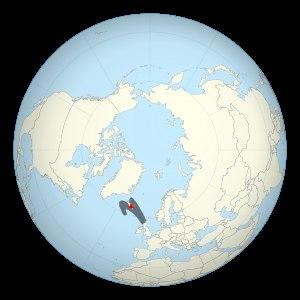
Cartographie approximative
L'éruption de l'Eyjafjöll en 2010 est une éruption volcanique qui débute le 20 mars 2010 sur l'Eyjafjöll, un volcan du Sud de l'Islande, et prend fin le 27 octobre 2010. Sa première phase éruptive se déroule au Fimmvörðuháls, un col libre de glace entre les calottes glaciaires d'Eyjafjallajökull et de Mýrdalsjökull, et se manifeste par des fontaines et des coulées de lave qui se tarissent le 12 avril. Le 14 avril, la lave refait son apparition dans la caldeira du volcan recouverte par l'Eyjafjallajökull. Elle provoque une importante fonte de la glace ce qui entraîne des jökulhlaups, des inondations glaciaires brutales et destructrices, ainsi que la formation d'un important panache volcanique composé de vapeur d'eau, de gaz volcaniques et de cendres. Ces dernières, poussées par les vents dominants qui les rabattent sur l'Europe continentale, entraînent d'importantes perturbations dans le transport aérien dans le monde avec la fermeture de plusieurs espaces aériens et de nombreuses annulations de vols jusqu'au 20 avril. À partir de cette date, l'activité éruptive est moins explosive mais se maintient à un niveau soutenu avec notamment la formation d'une nouvelle coulée de lave.